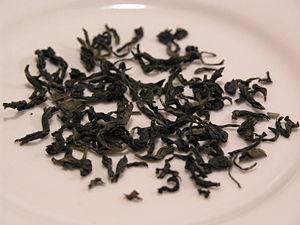
Le Baozhong est un cru de thé oolong, faiblement oxydé, originaire du massif montagneux des Wenshan au nord de Taiwan.